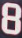
Number: 8